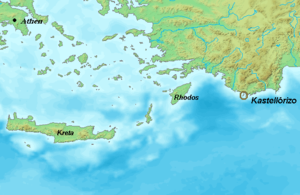
L’opération Abstention était le nom de code donné par les Britanniques à l'invasion, fin février 1941, de l'île italienne de Kastellórizo, au large de la Turquie, durant la Seconde Guerre mondiale. L'objectif était d'établir une base pivot afin de menacer la suprématie italienne aérienne et navale sur les iles du Dodécanèse.